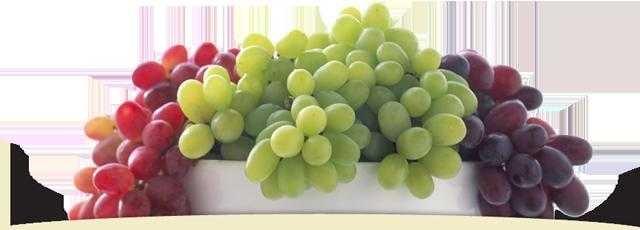
Label: Grapes